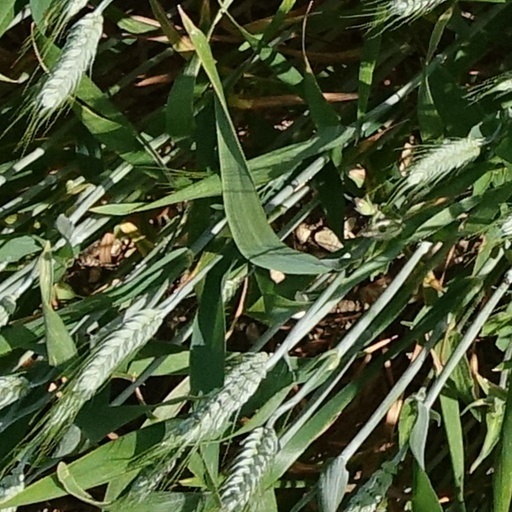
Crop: wheat